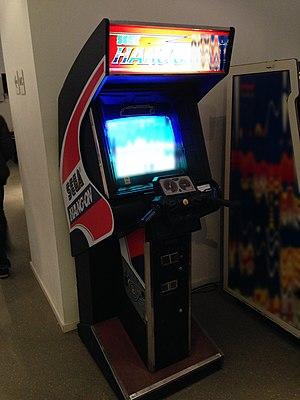
Hang-On est un jeu de course de moto développé par Sega-AM2 et édité par Sega sur borne d'arcade en juillet 1985. Le joueur pilote une moto dans une course contre-la-montre en concurrence avec d'autres motos contrôlées par l'intelligence artificielle. C'est l'un des premiers jeux d'arcade à utiliser des graphismes 16 bits et la technologie Super Scaler de Sega, qui permet une mise à l'échelle en pseudo 3D des sprites à un taux de rafraîchissement élevé. Ce jeu voit aussi l'introduction d'une borne dédiée en forme de moto, dont les mouvements que le joueur produit permettent de diriger la moto dans le jeu. Le jeu inspire par la suite la création de nombreuses bornes basées sur ce principe. Par la création de ce titre, Sega tente de concurrencer la position dominante de Namco dans le domaine des jeux de course.